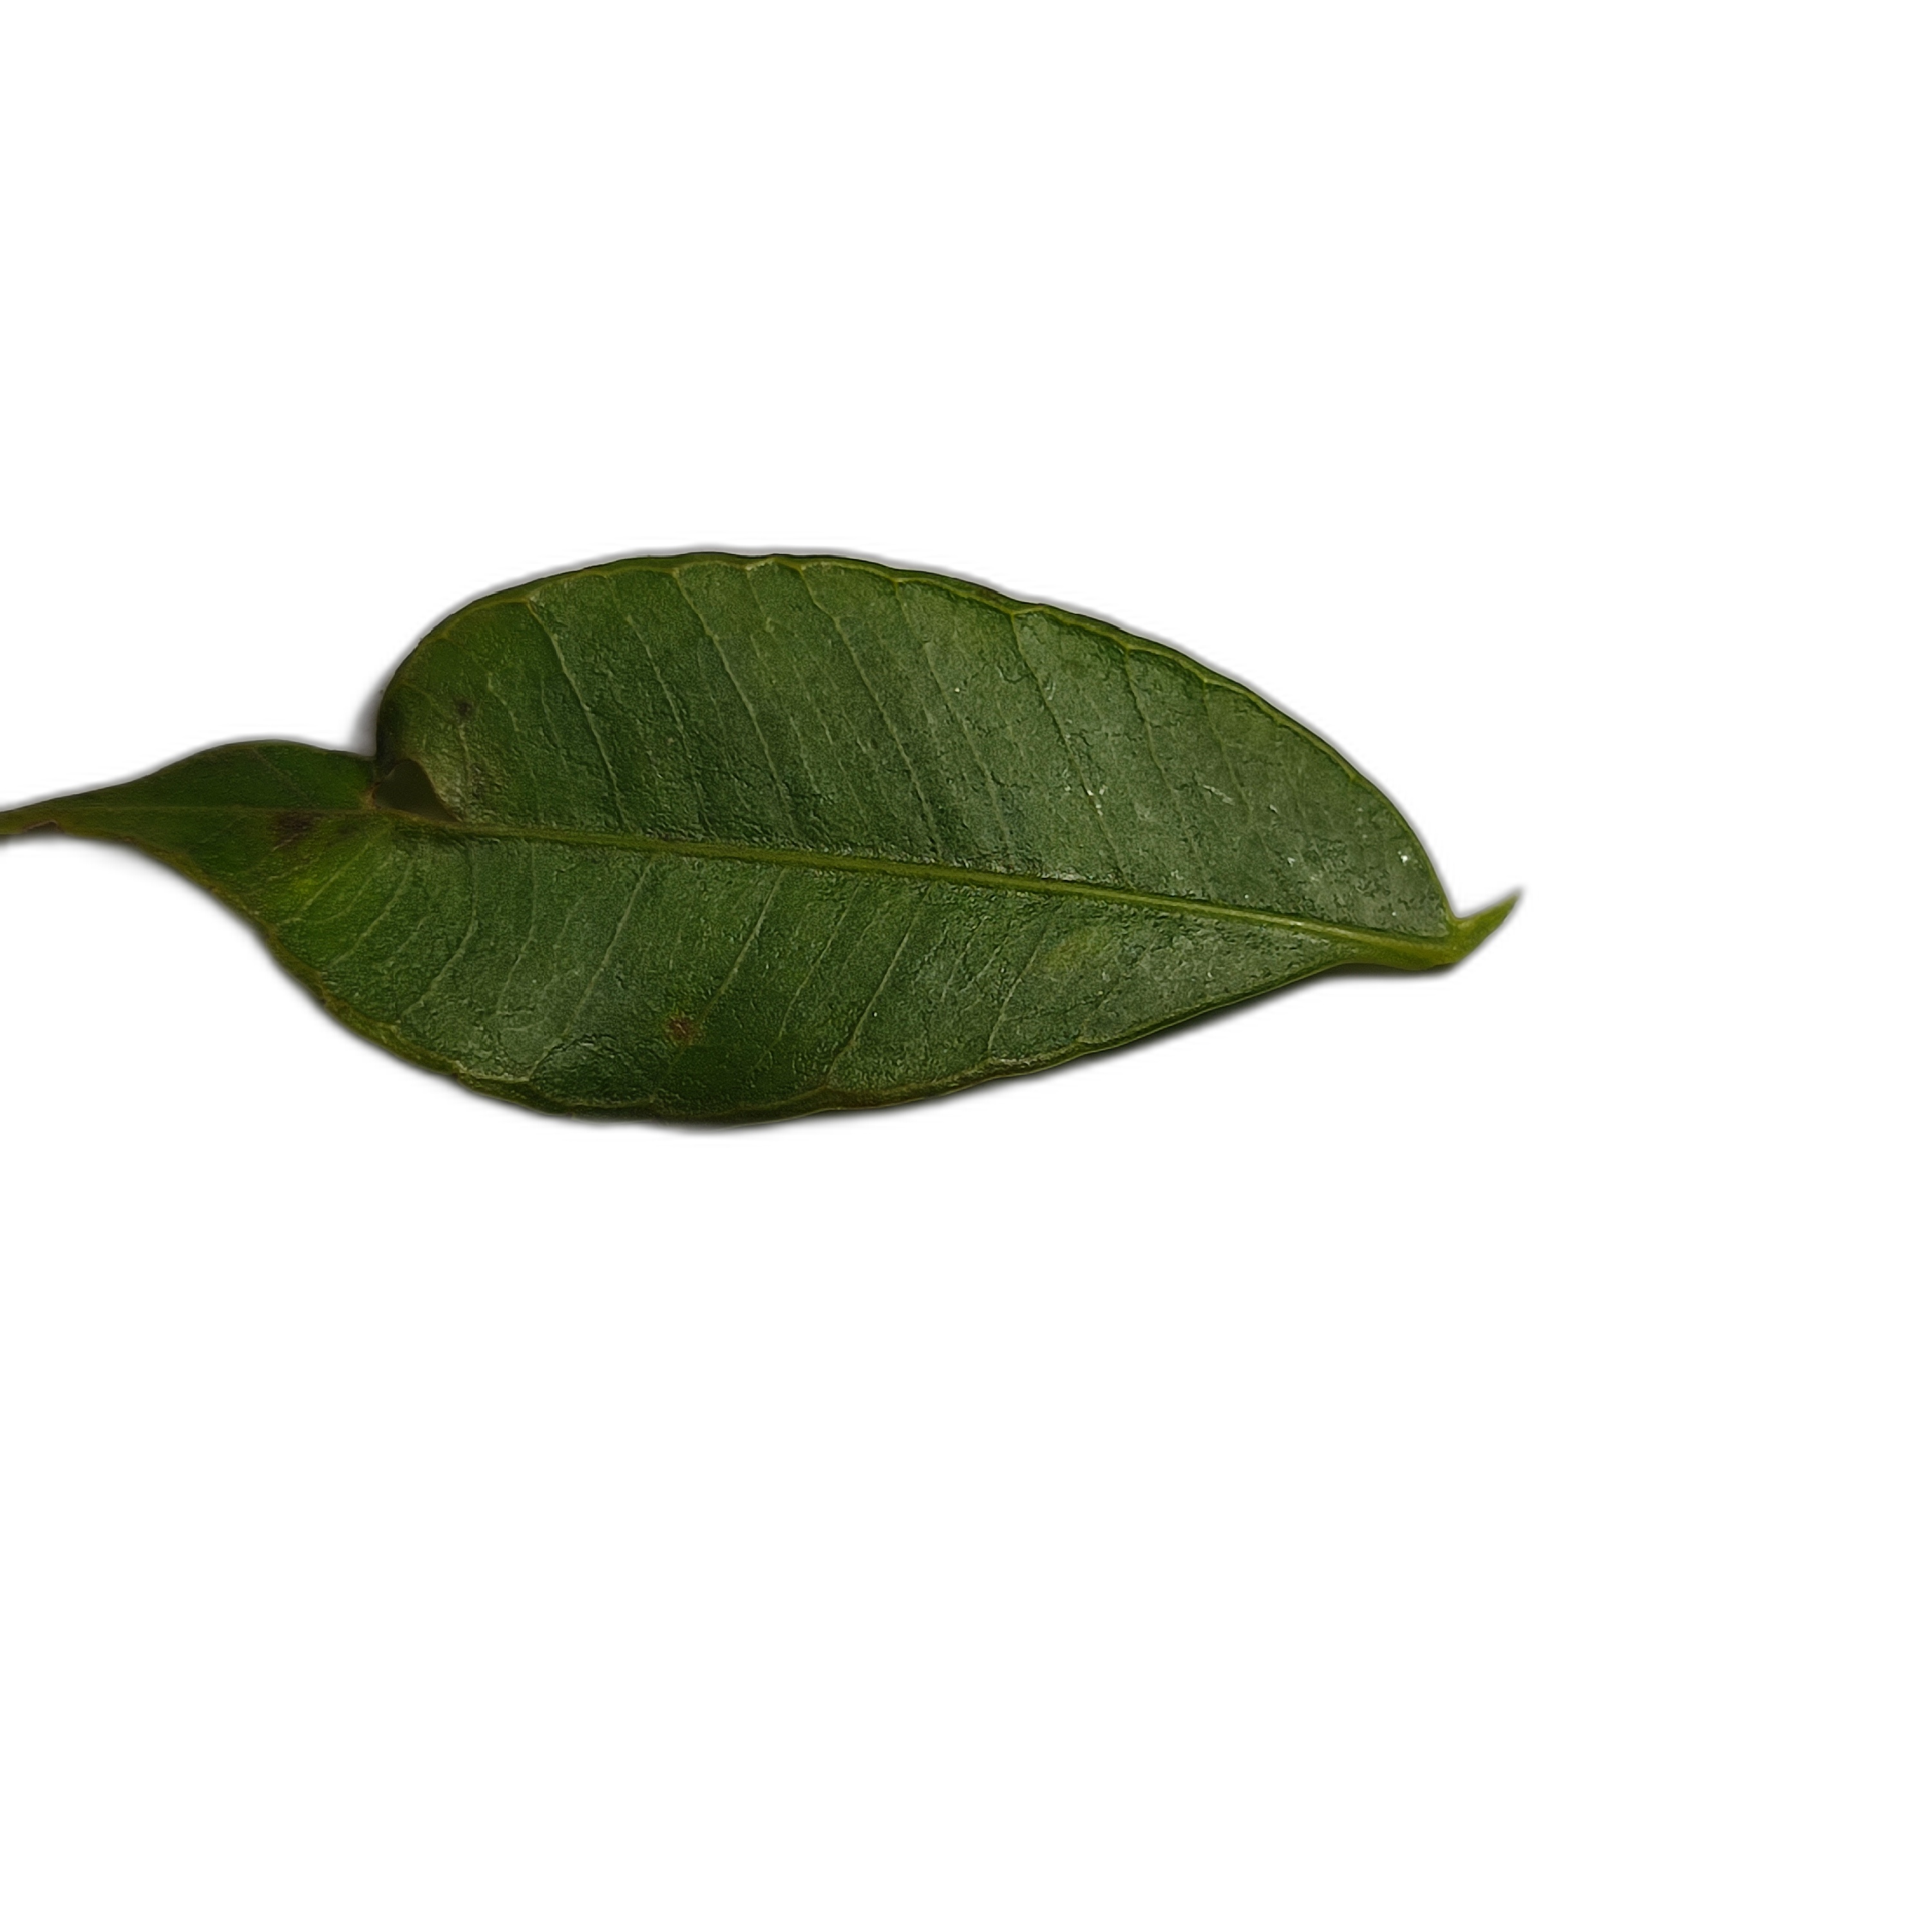
Label: healthy